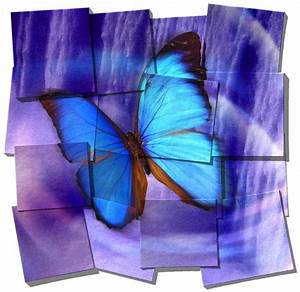
Label: farfalla